Public health

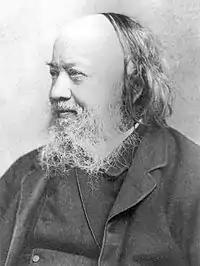
Sir Edwin Chadwick was a pivotal influence on the early public health campaign.

Large parts of the world remained plagued by largely preventable or treatable infectious diseases. In addition to this however, many developing countries are also experiencing an epidemiological shift and polarization in which populations are now experiencing more of the effects of chronic diseases as life expectancy increases, the poorer communities being heavily affected by both chronic and infectious diseases. Another major public health concern in the developing world is poor maternal and child health, exacerbated by malnutrition and poverty. The WHO reports that a lack of exclusive breastfeeding during the first six months of life contributes to over a million avoidable child deaths each year. Intermittent preventive therapy aimed at treating and preventing malaria episodes among pregnant women and young children is one public health measure in endemic countries.